Branimir Hrgota

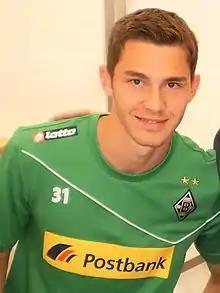
Hrgota with Borussia Mönchengladbach in 2012

Branimir Hrgota (born 12 January 1993) is a professional footballer who plays as a striker for and captains 2. Bundesliga club Greuther Fürth. Born in Bosnia, he has played for the Sweden men's national football team.